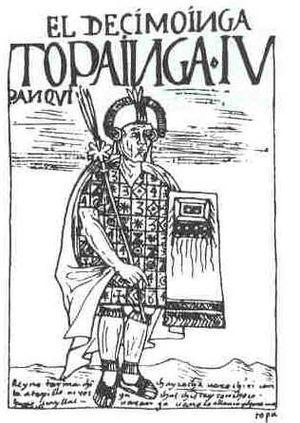
Tupac Yupanqui est un empereur Inca qui a régné entre 1471 et 1493.